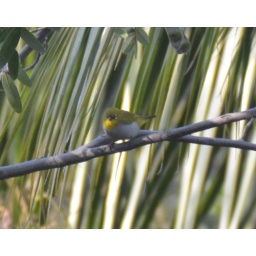
Cute bird near my house